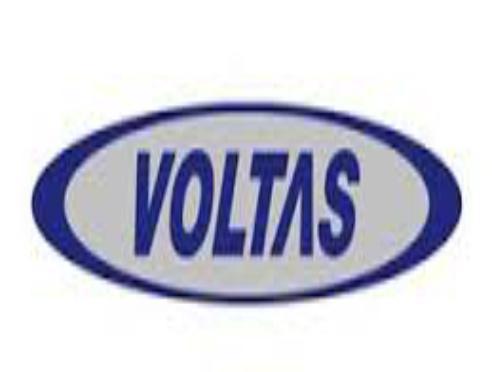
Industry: Electronic